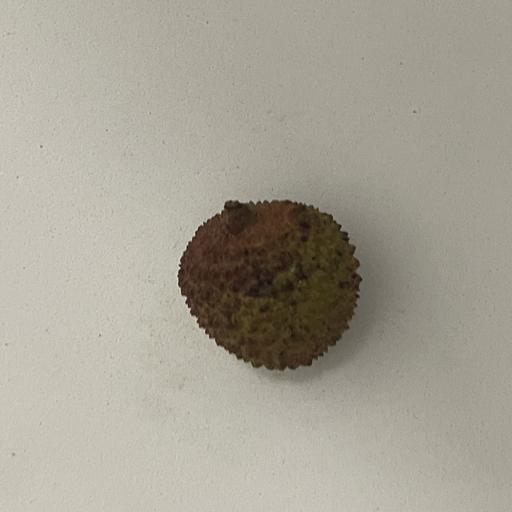
Crop type: Lichi